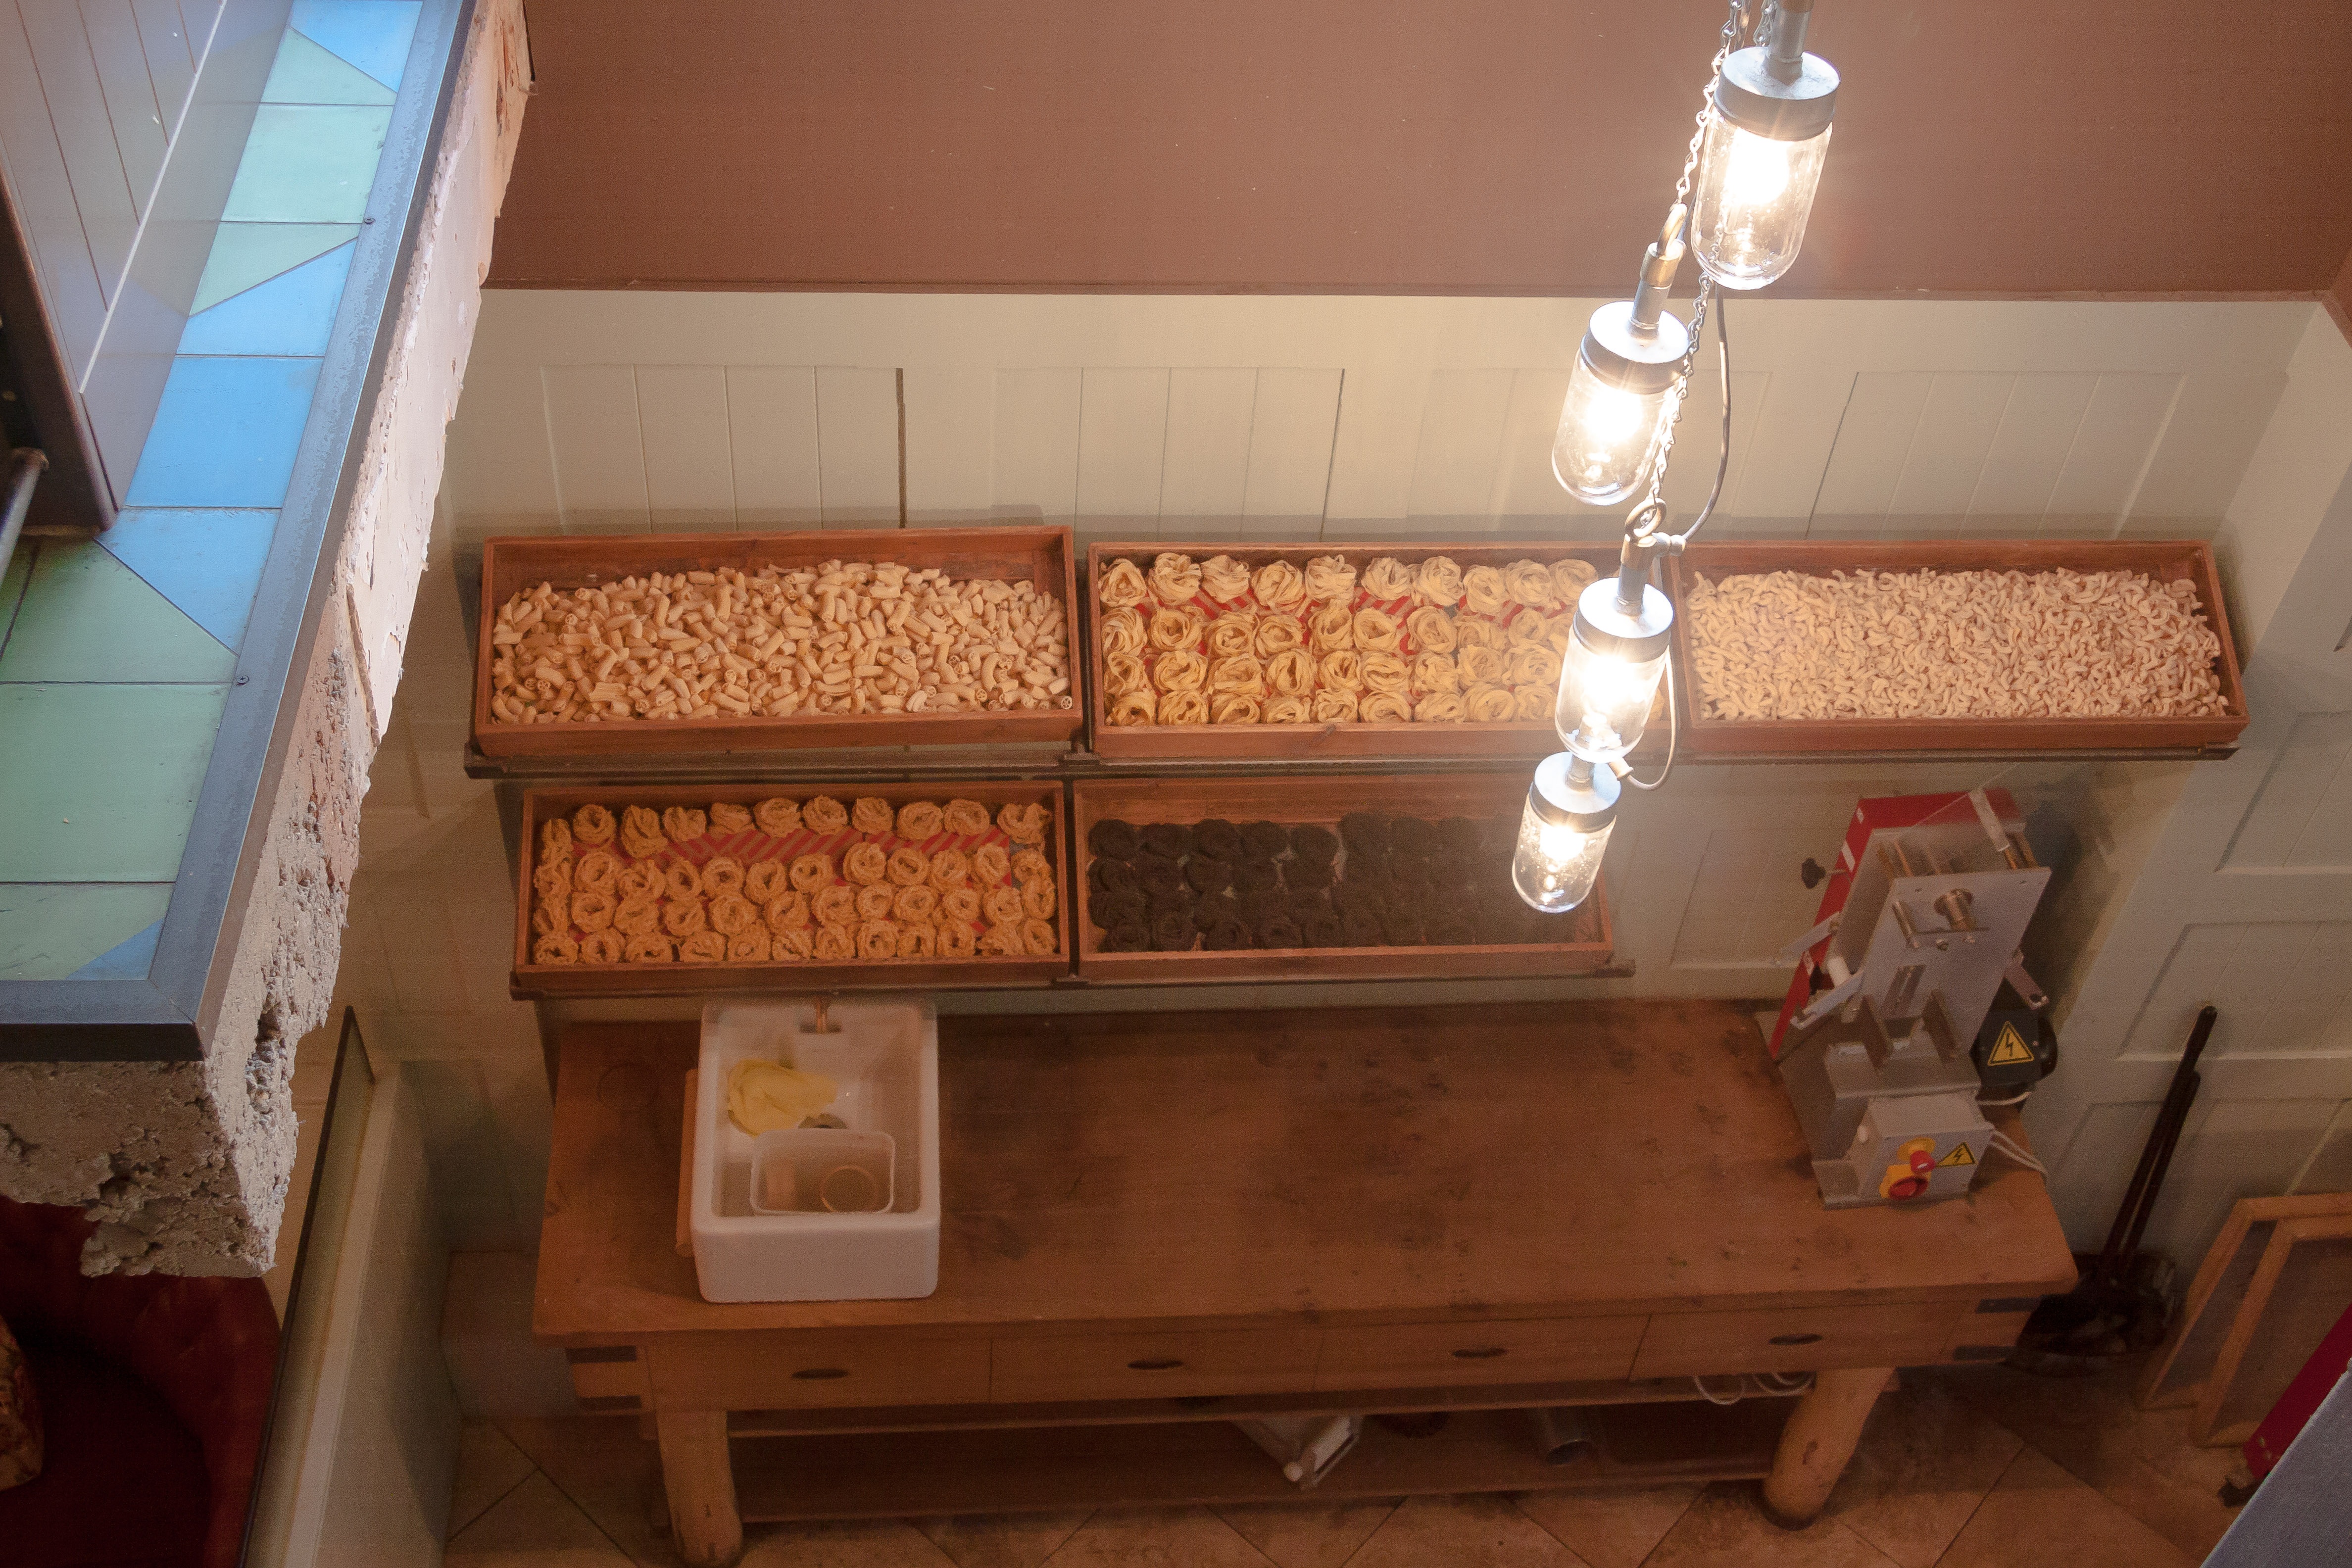
wood, restaurant, furniture, room, product, noodles, england, bed, drying rack, bristol, frisch, italian, manufactory, celebrity chef, jamie oliver's, noodle making